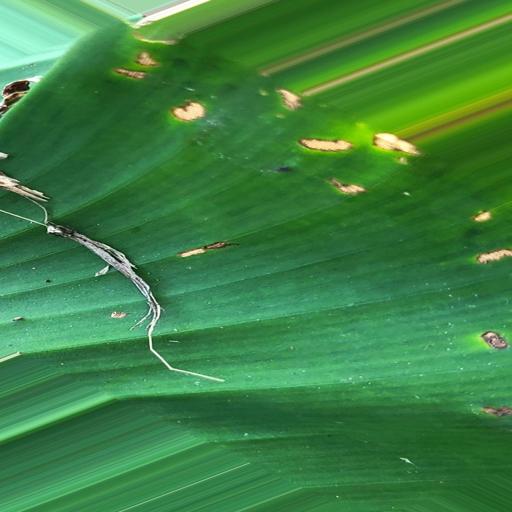
Label: insect_pest